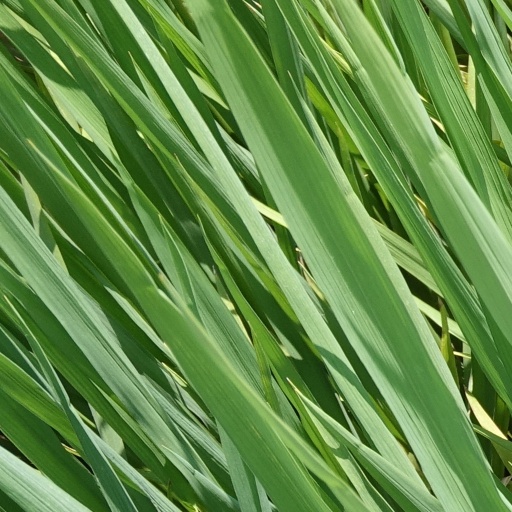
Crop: rice